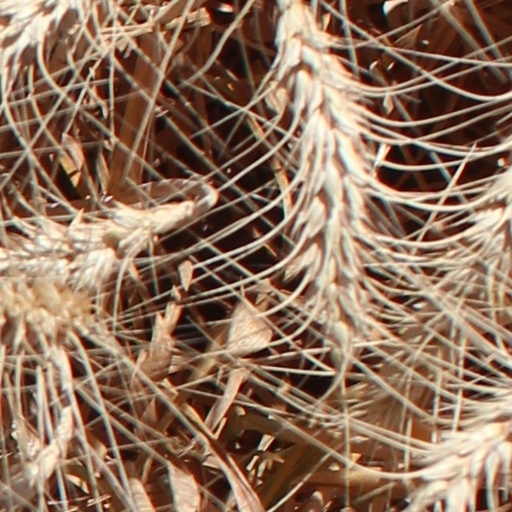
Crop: wheat